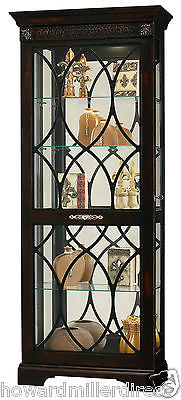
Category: cabinet